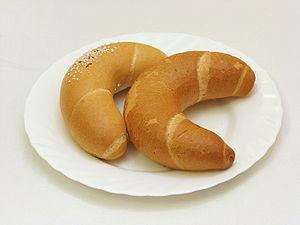
Le kifli ou kipferl est une sorte de pain fabriqué en Europe Centrale et en Europe de l'Est.